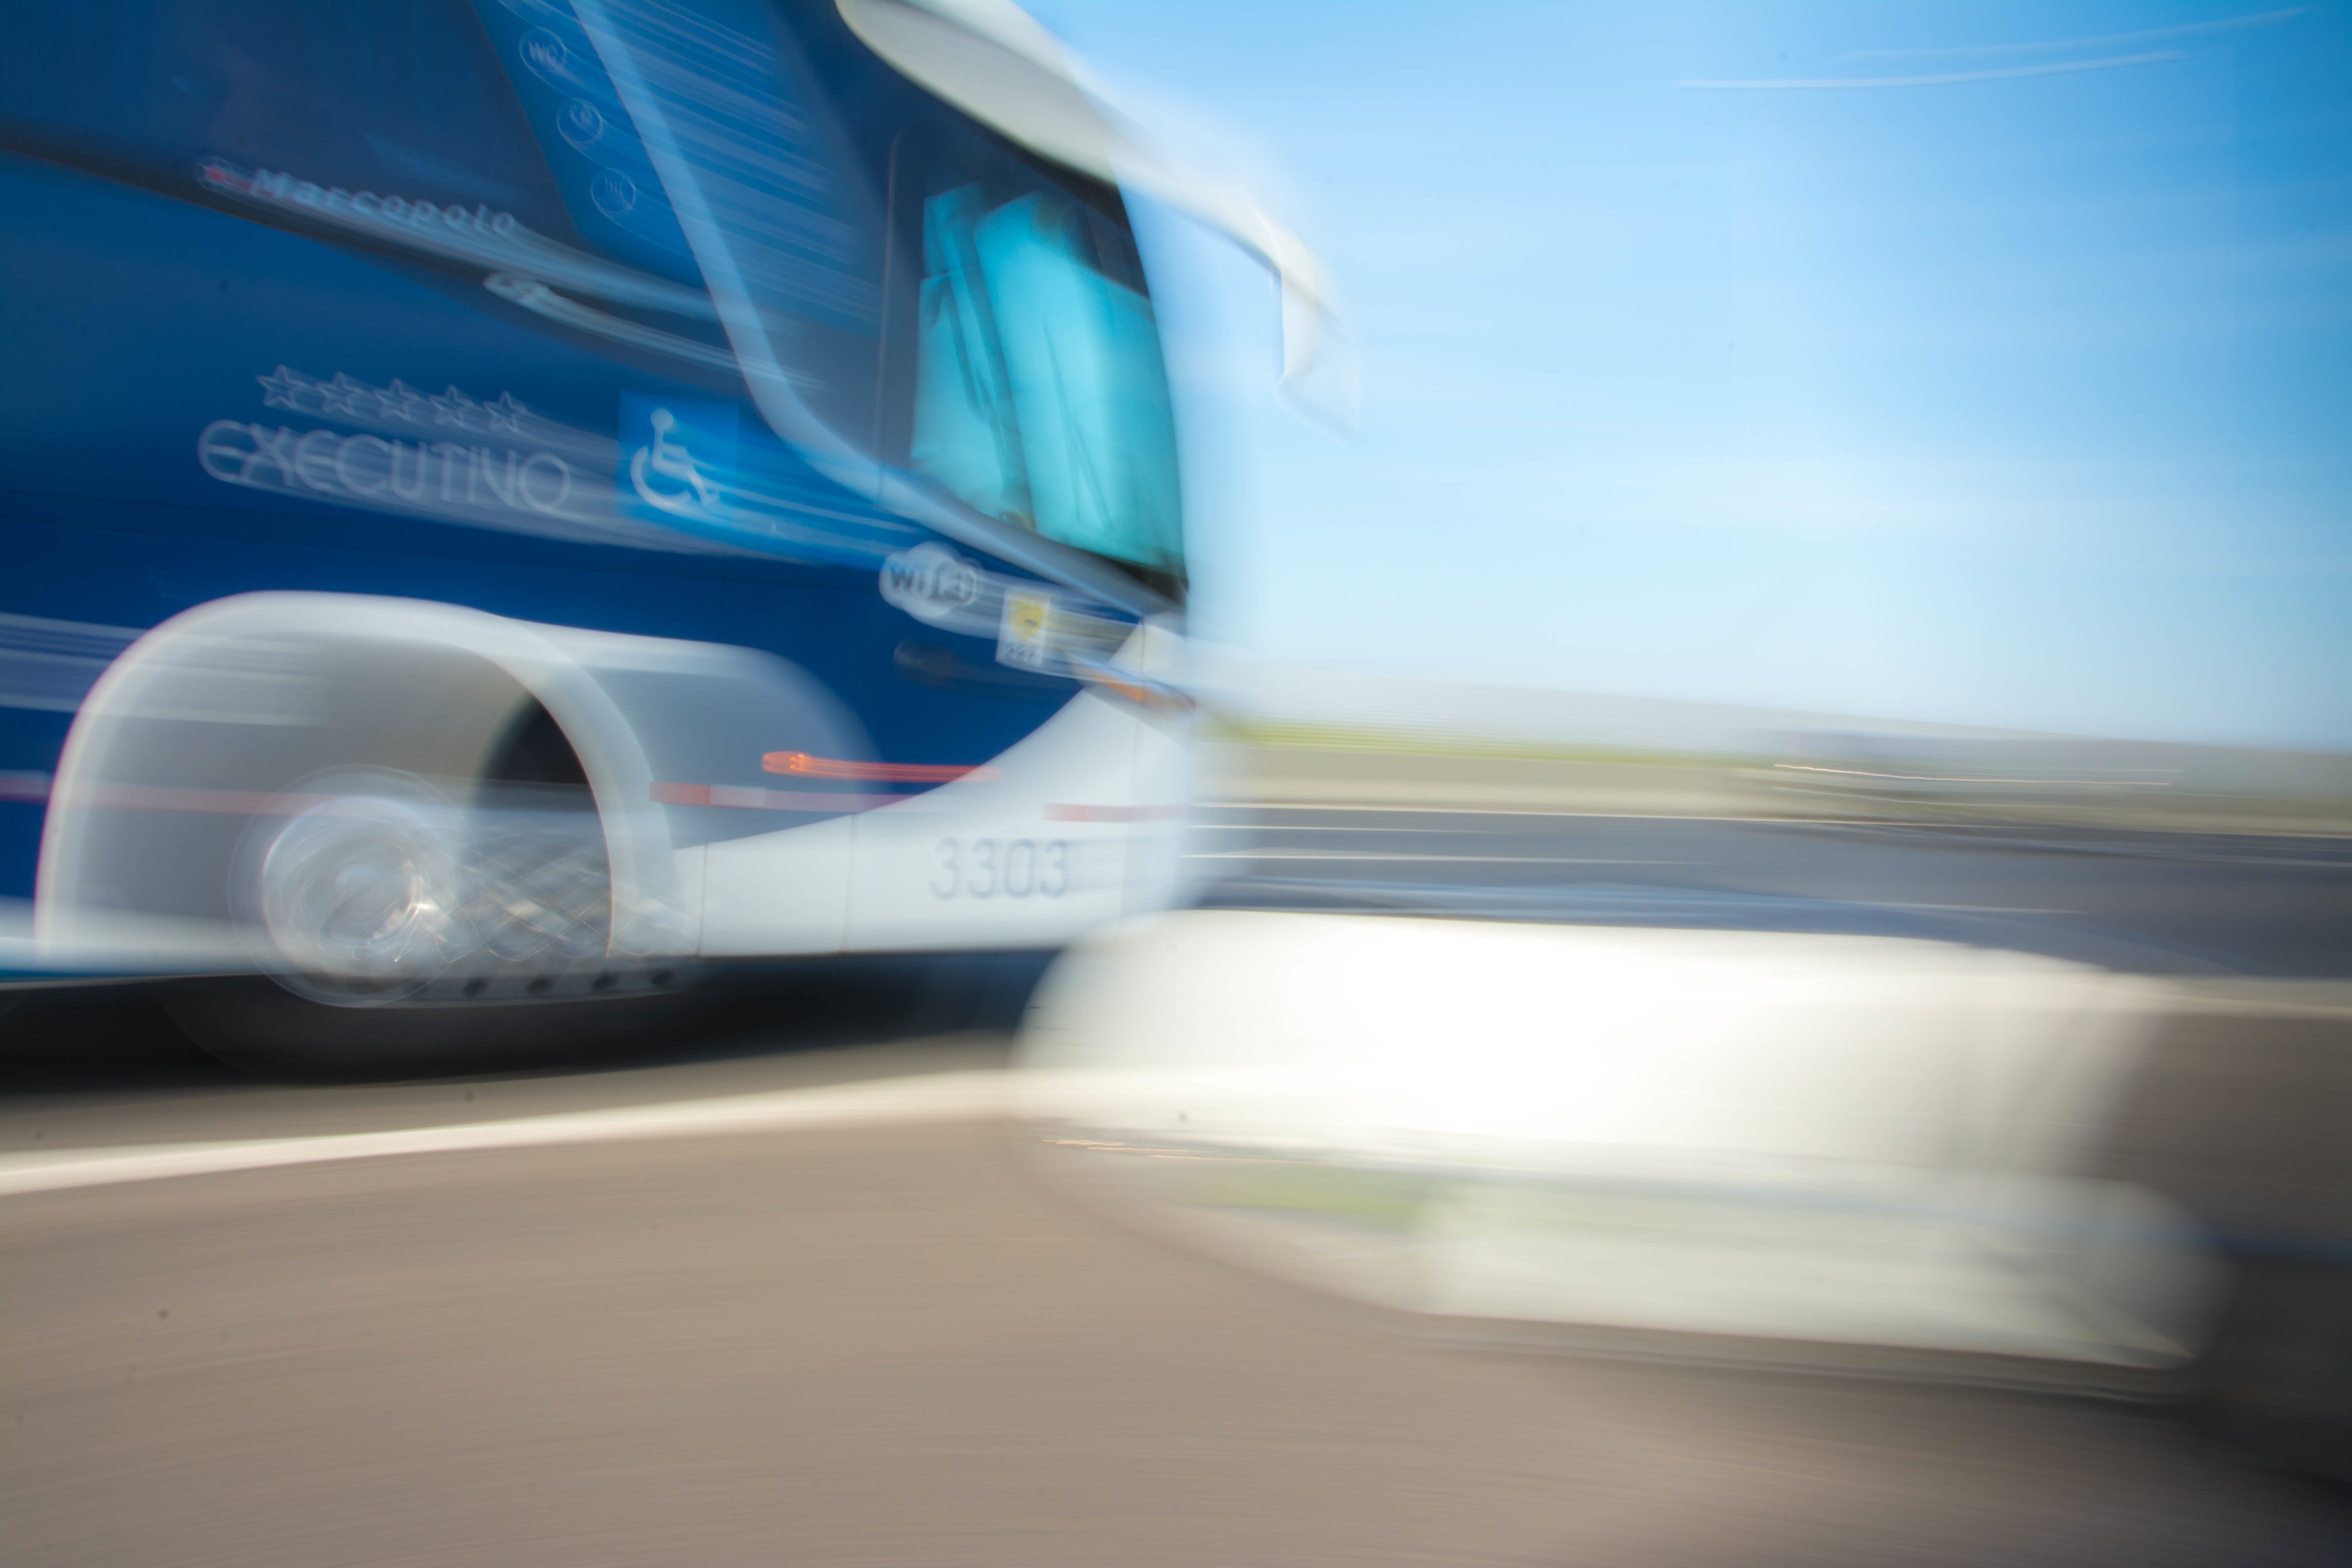
light, white, car, driving, airplane, vehicle, aviation, blue, automobile make, automotive exterior, atmosphere of earth